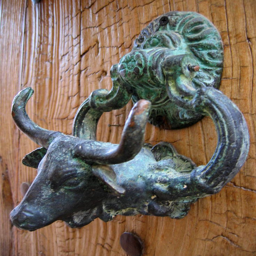
i guess i can put my own door knocker in the pool !